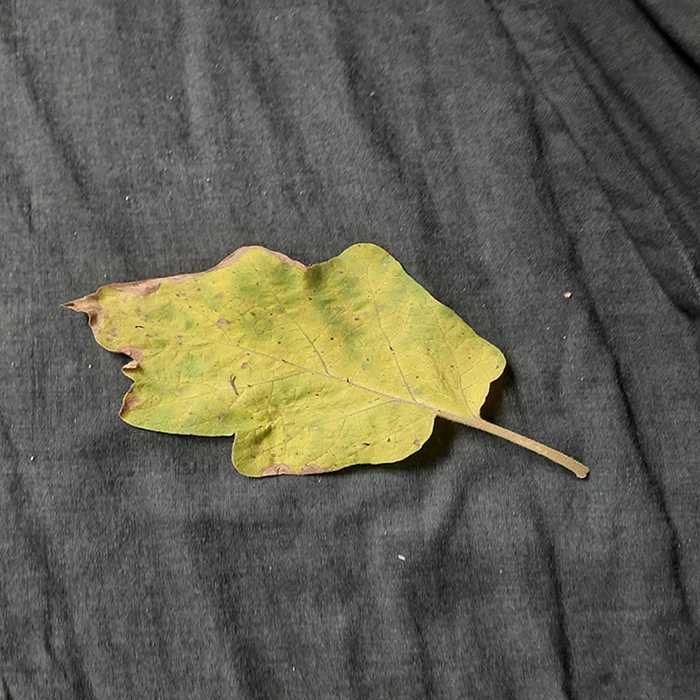
Plant: Eggplant
Label: Eggplant verticillium wilt